Kremmener Luch

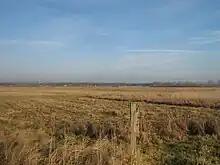
The Kremmener Luch, view from the Horstbergen hills to the northeast

The Kremmener Luch is a shallow fen, known locally as a "luch", between the Glien plateau (near Berlin) in the south, and the Beetzer Heath in the north.